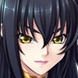
Portrait style: Anime Portrait